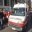
Label: ambulance